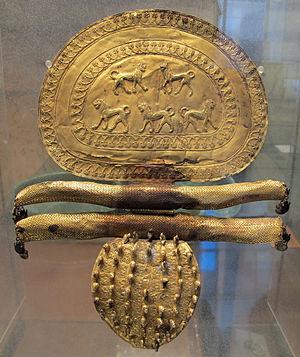
La tombe Regolini-Galassi est une tombe étrusque à hypogée de la nécropole del Sorbo à Cerveteri.
La place des femmes dans la société étrusque est importante dans la vie quotidienne de ce peuple, à la différence des femmes grecques et romaines. Seule la condition des femmes aristocratiques est connue de nos jours, car aucun document ne donne d'information pour les autres.